Timothy O'Hea

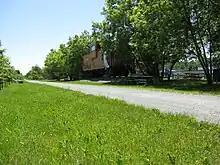
Location of the VC action

O'Hea was born on 11 June 1843, at Schull Co Cork, Ireland. He was a private in the 1st Battalion, Rifle Brigade (Prince Consort's Own), British Army stationed in the Province of Canada when the following deed took place for which he was awarded the Victoria Cross.